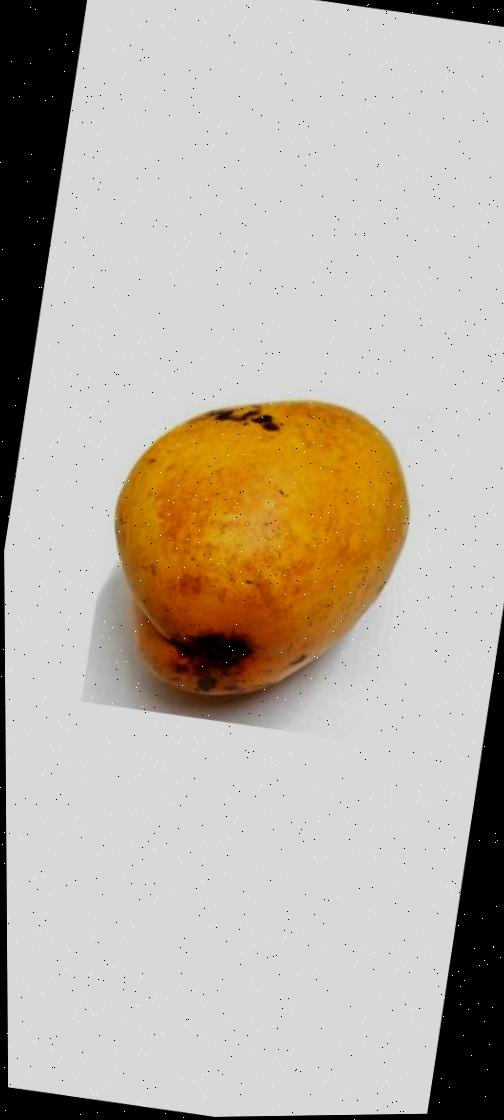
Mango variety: Bari-11